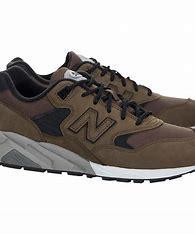
Brand: New
Model: Balance New Balance 580